Erinsborough

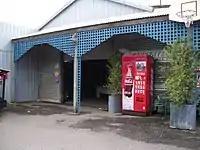
Fitzgerald Motors (2006)

Fitzgerald Motors (previously Carpenter's Mechanics) is the local fictional garage, where many of the characters take their cars to be serviced. The garage was first owned by Lou Carpenter (Tom Oliver), who bought it in 1997, after deciding to expand his business empire. Lou offers mechanic Ben Atkins (Brett Cousins) a chance to go into partnership with him, but Philip Martin (Ian Rawlings) decides to buy a two percent share of the garage to stop the arguments. After Ben leaves for Sydney, Lou hires mechanic Drew Kirk (Dan Paris). Drew later buys into the garage and is a partner until his death in 2002. Stephanie Scully (Carla Bonner) takes over the business on behalf of Drew's widow, Libby Kennedy (Kym Valentine). When she becomes pregnant, Steph gives Christine Rodd (Trudy Hellier) the manager's job. Janae (Eliza Taylor) and Janelle Timmins (Nell Feeney) then buy the garage from Lou and Libby.